Outside the Wall (film)

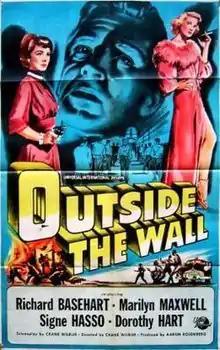
Theatrical release poster

Outside the Wall is a 1950 American film noir crime film directed by Crane Wilbur and starring Richard Basehart, Marilyn Maxwell, Signe Hasso and Dorothy Hart.